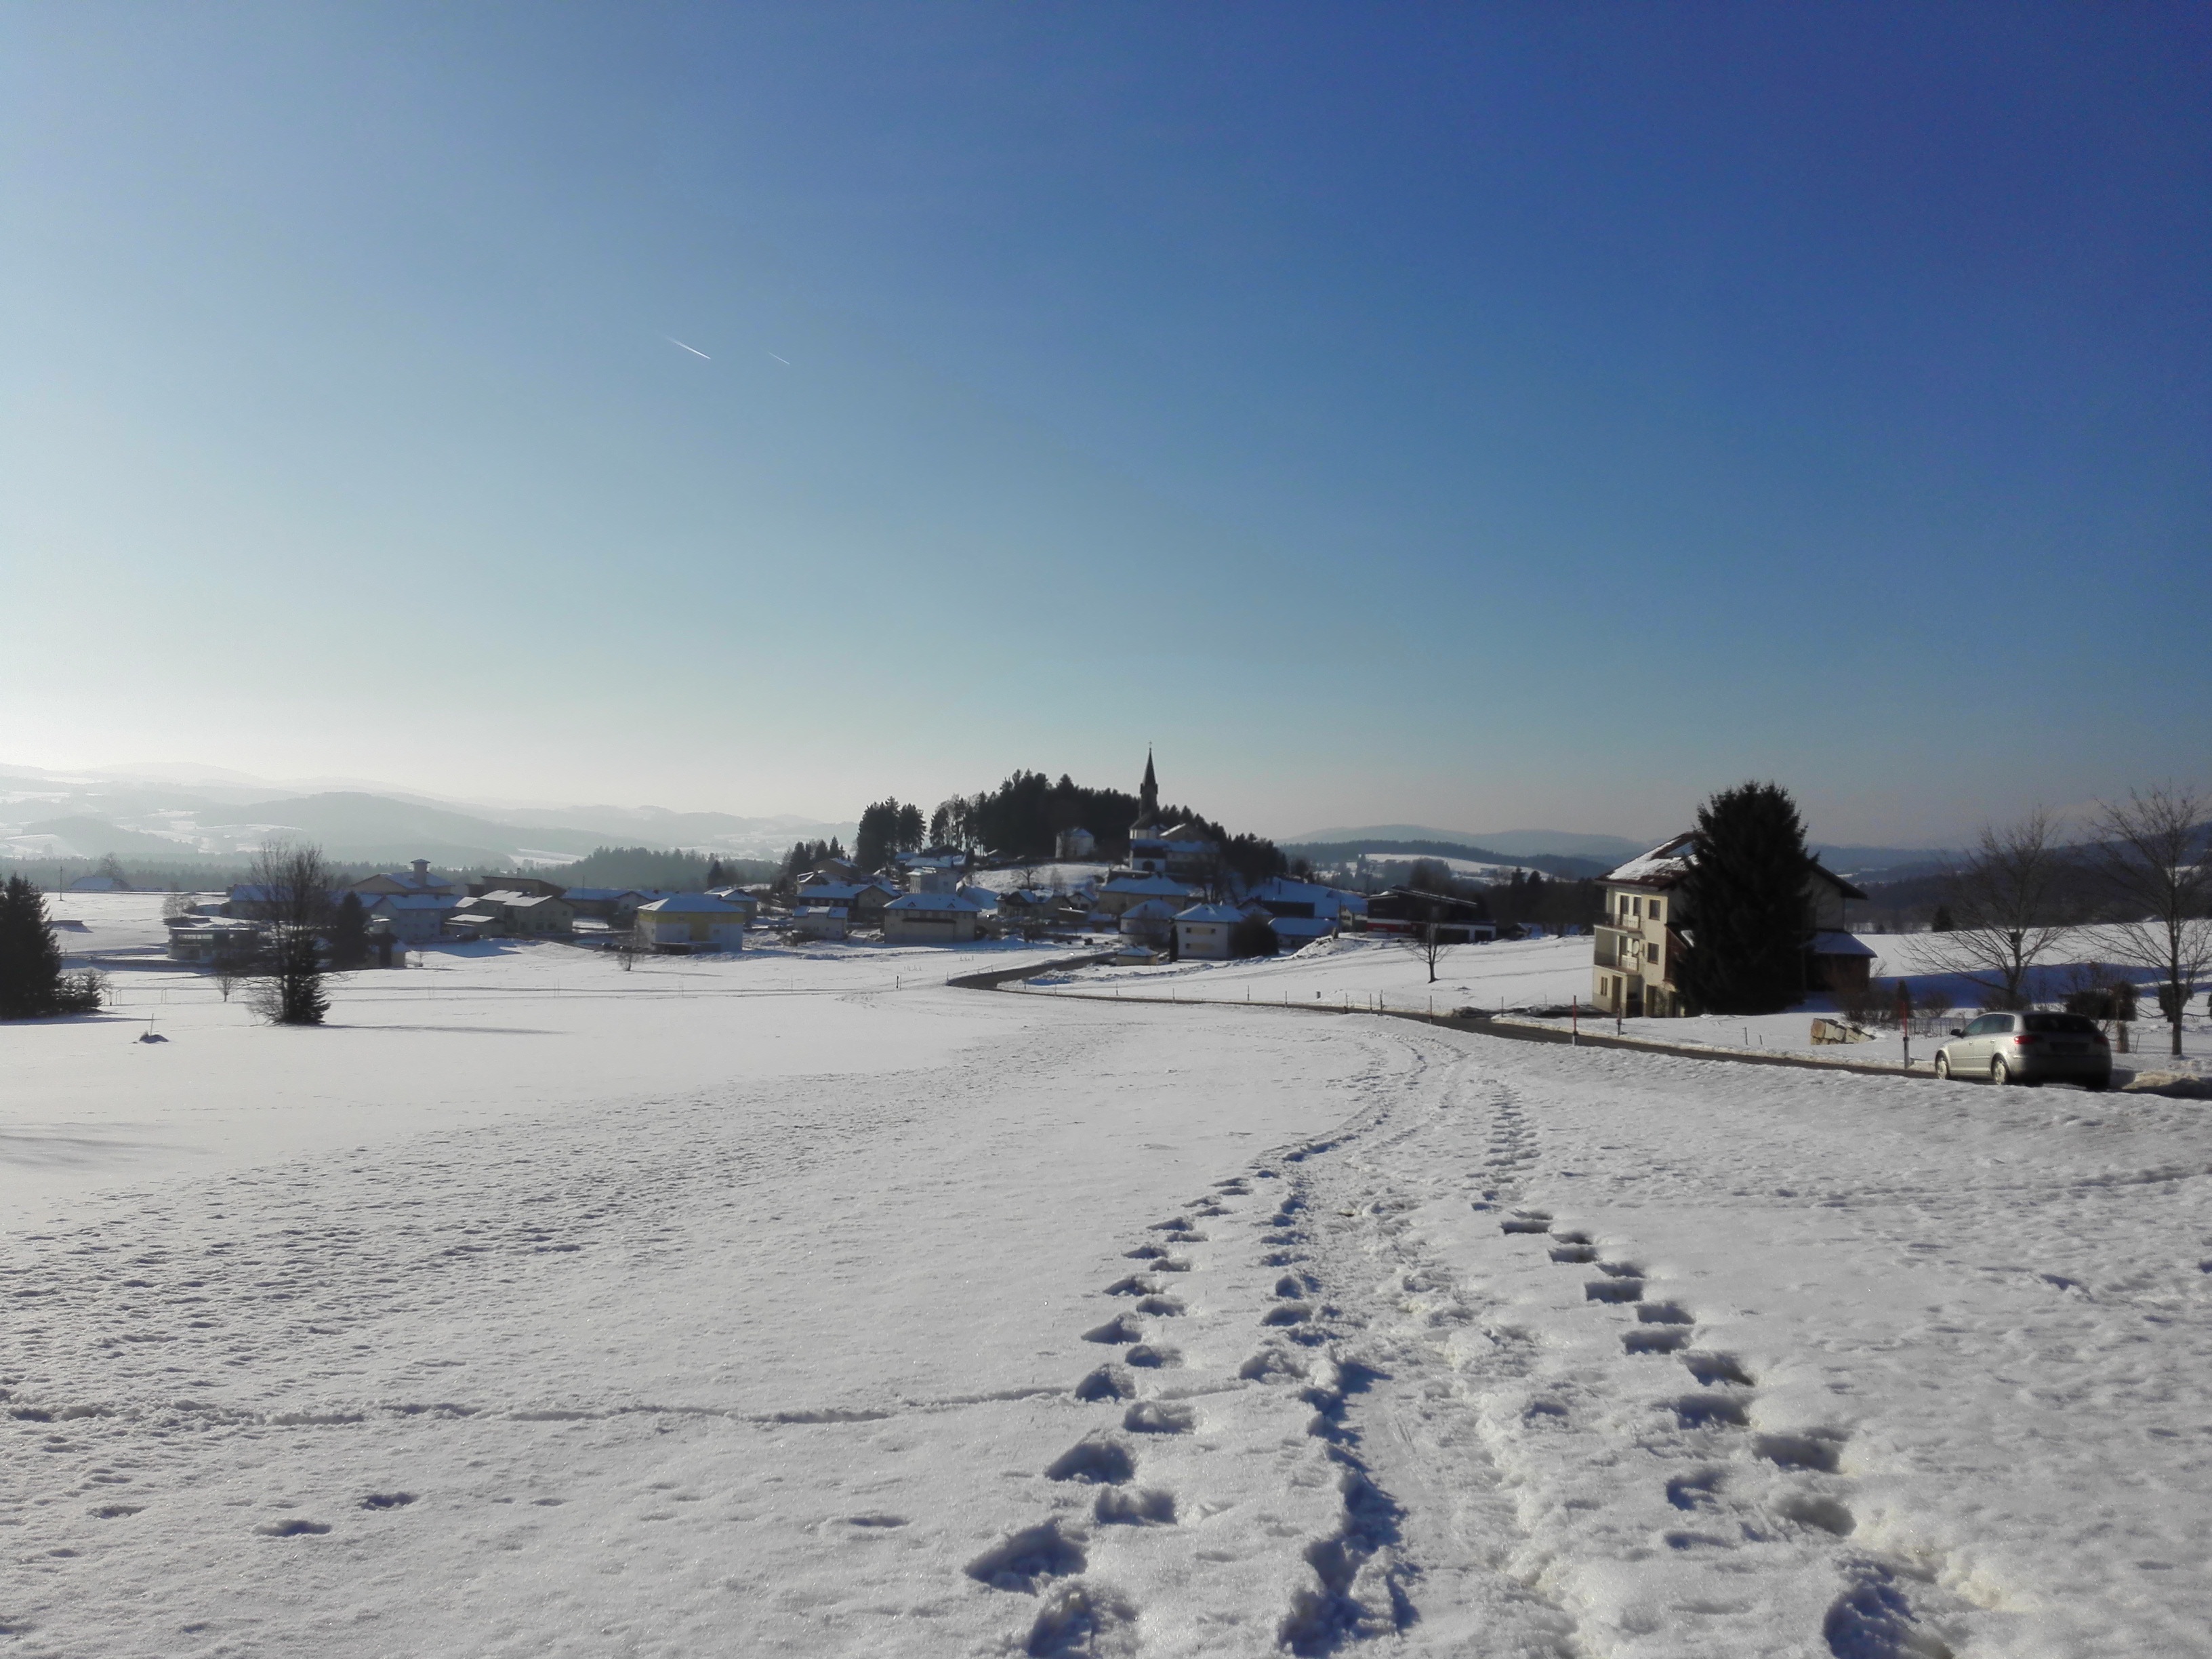
landscape, mountain, snow, cold, winter, white, walk, ice, weather, arctic, season, away, wintry, piste, schwarzenberg, freezing